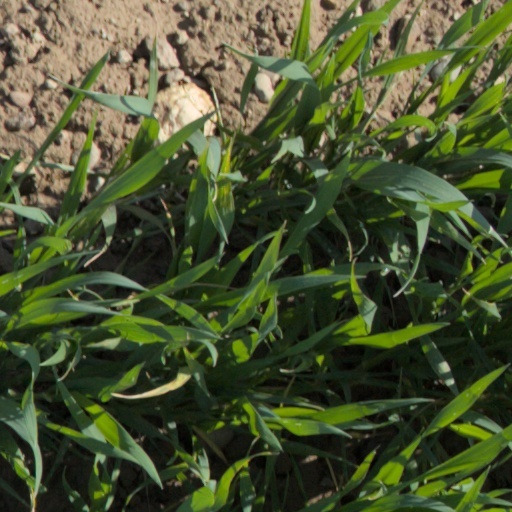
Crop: wheat